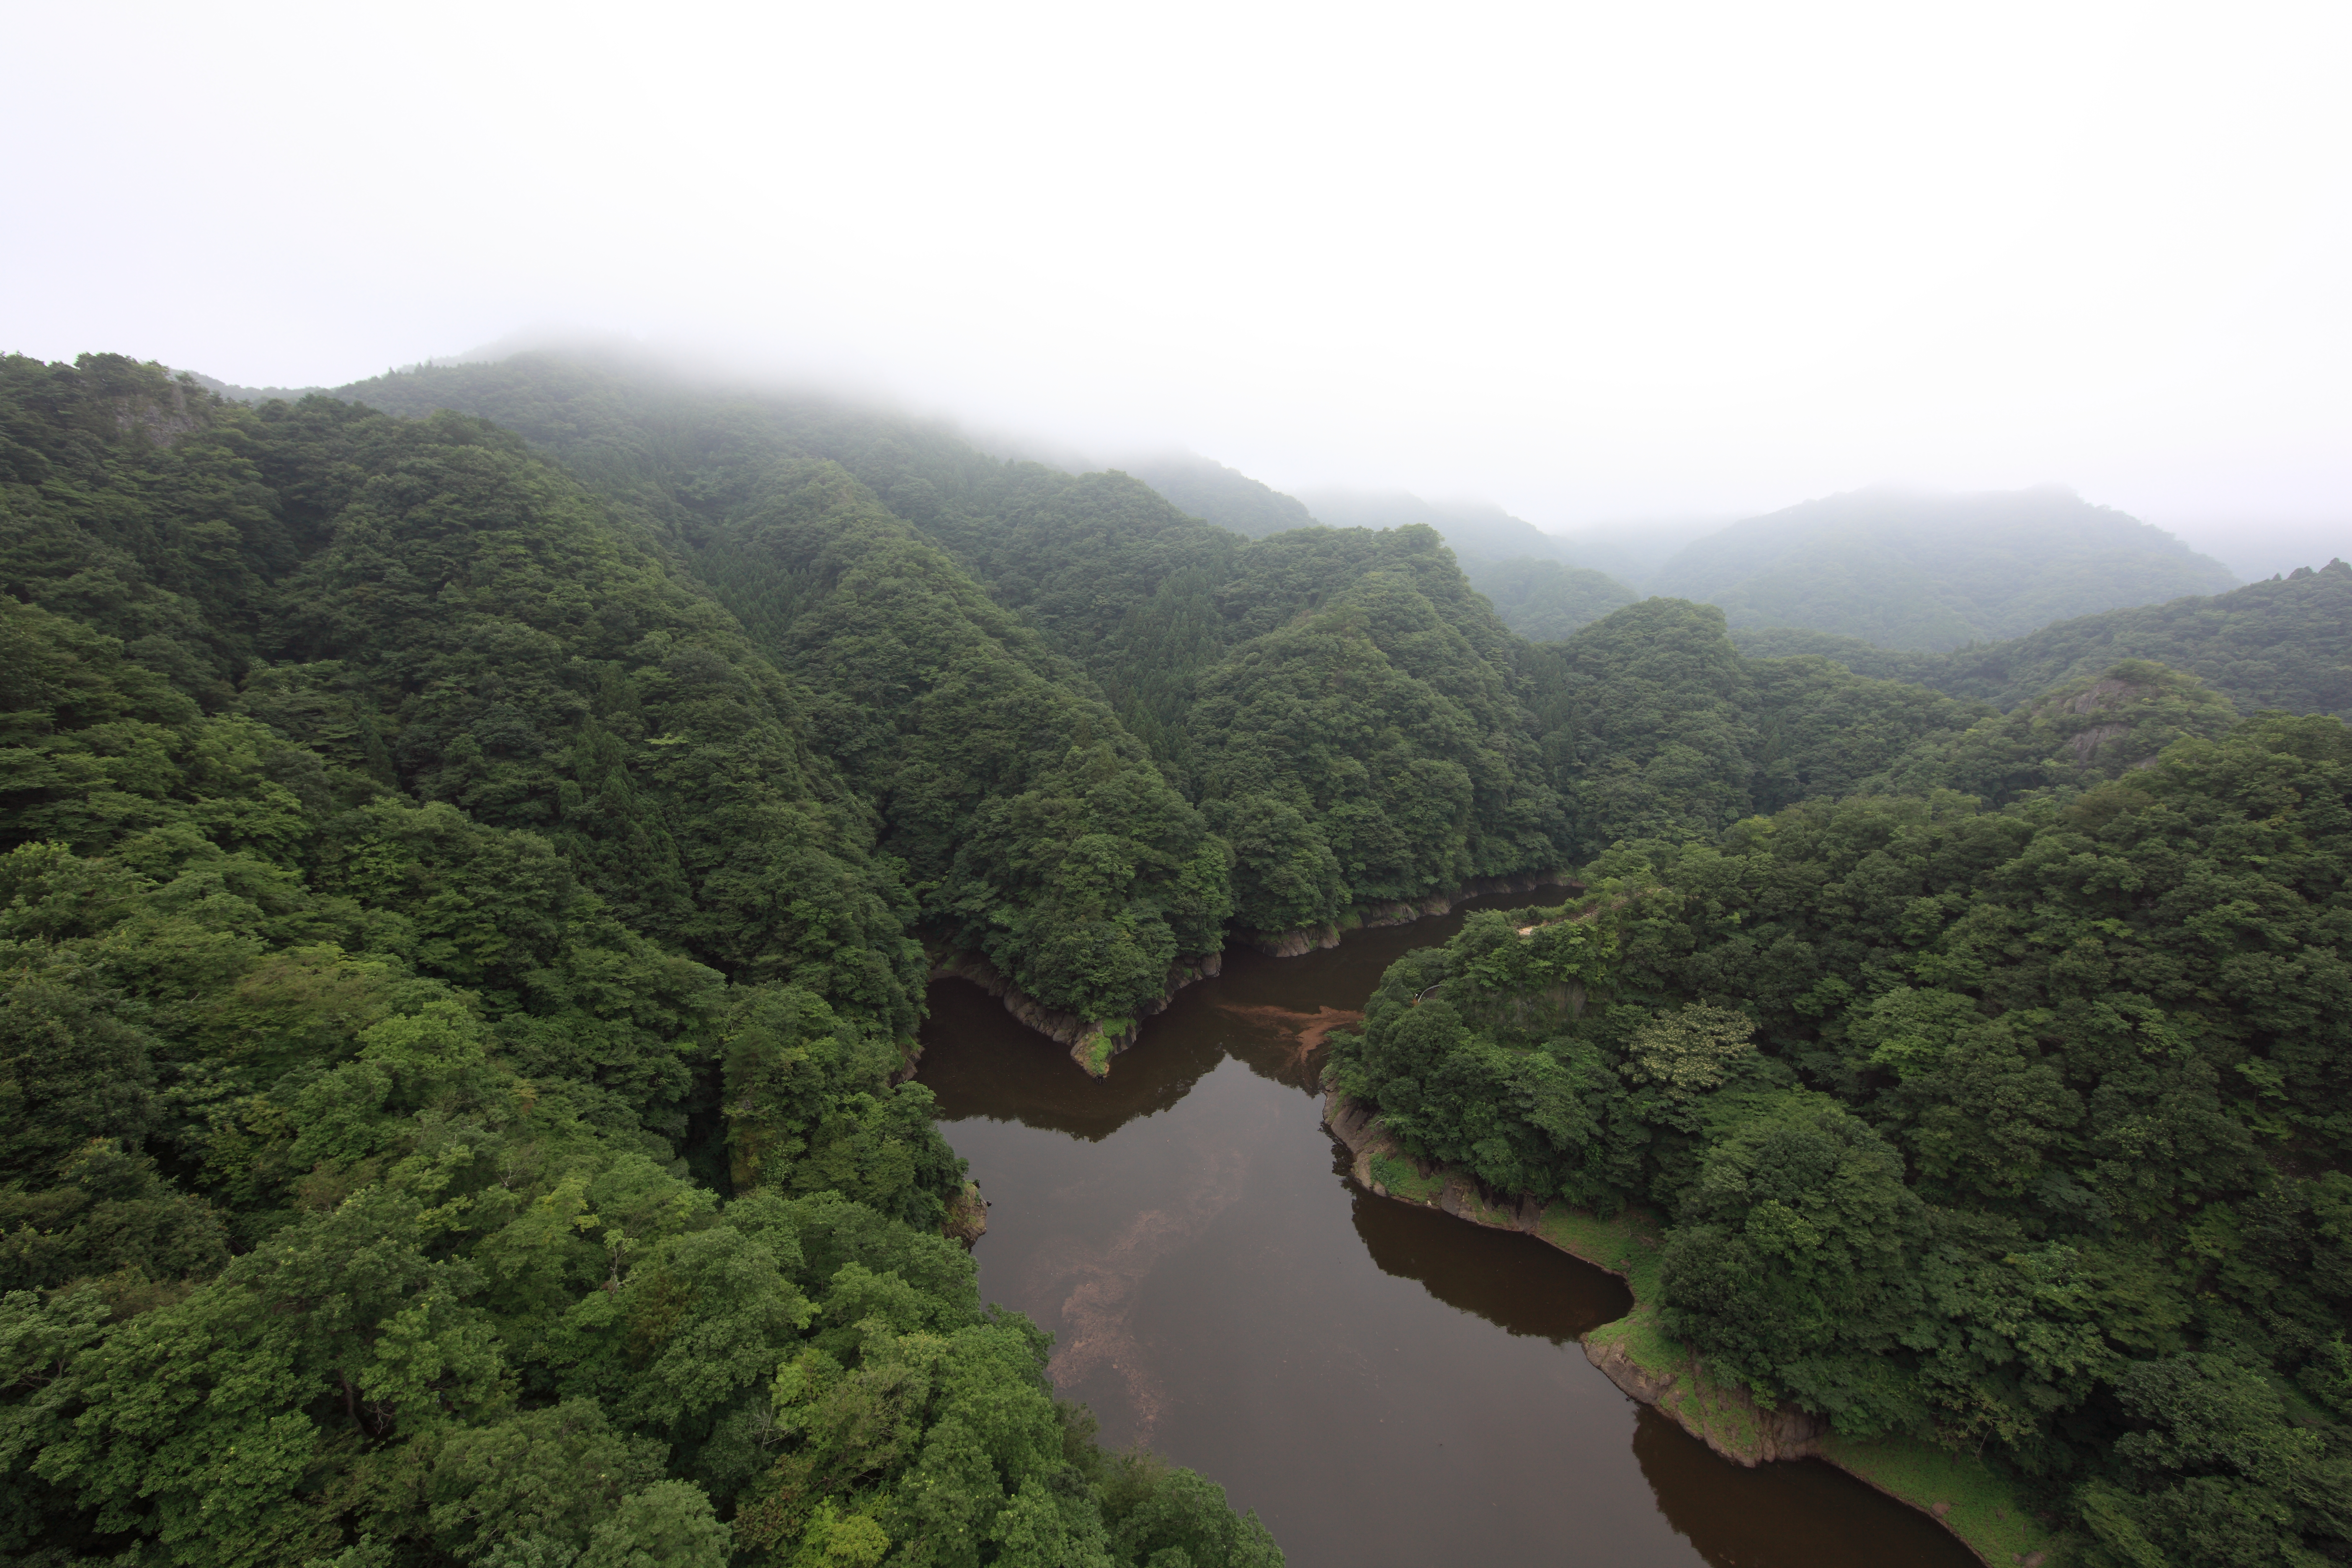
forest, mountain, hill, river, valley, high, jungle, canon, reservoir, highland, ridge, eos, vegetation, rainforest, plateau, 5d, hires, loch, markii, ecosystem, hi, res, resolution, tarn, hill station, atmospheric phenomenon